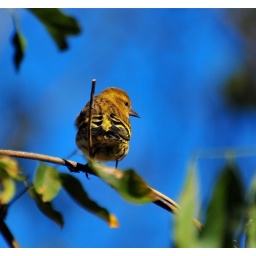
I believe this to be a male as it has much more yellow in it's feathers.